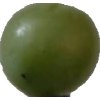
Label: grape